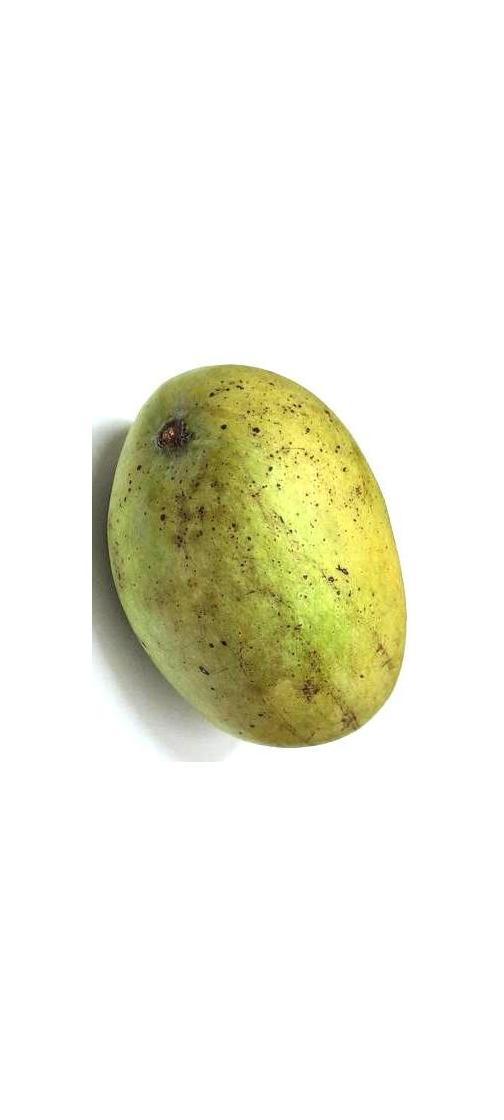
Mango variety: Fazli Shurmai